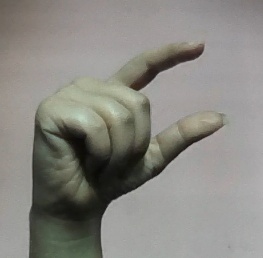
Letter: dal